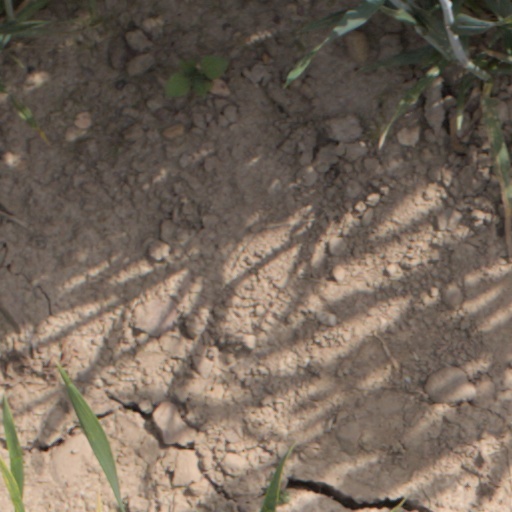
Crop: wheat